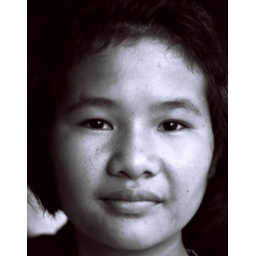
girl in black